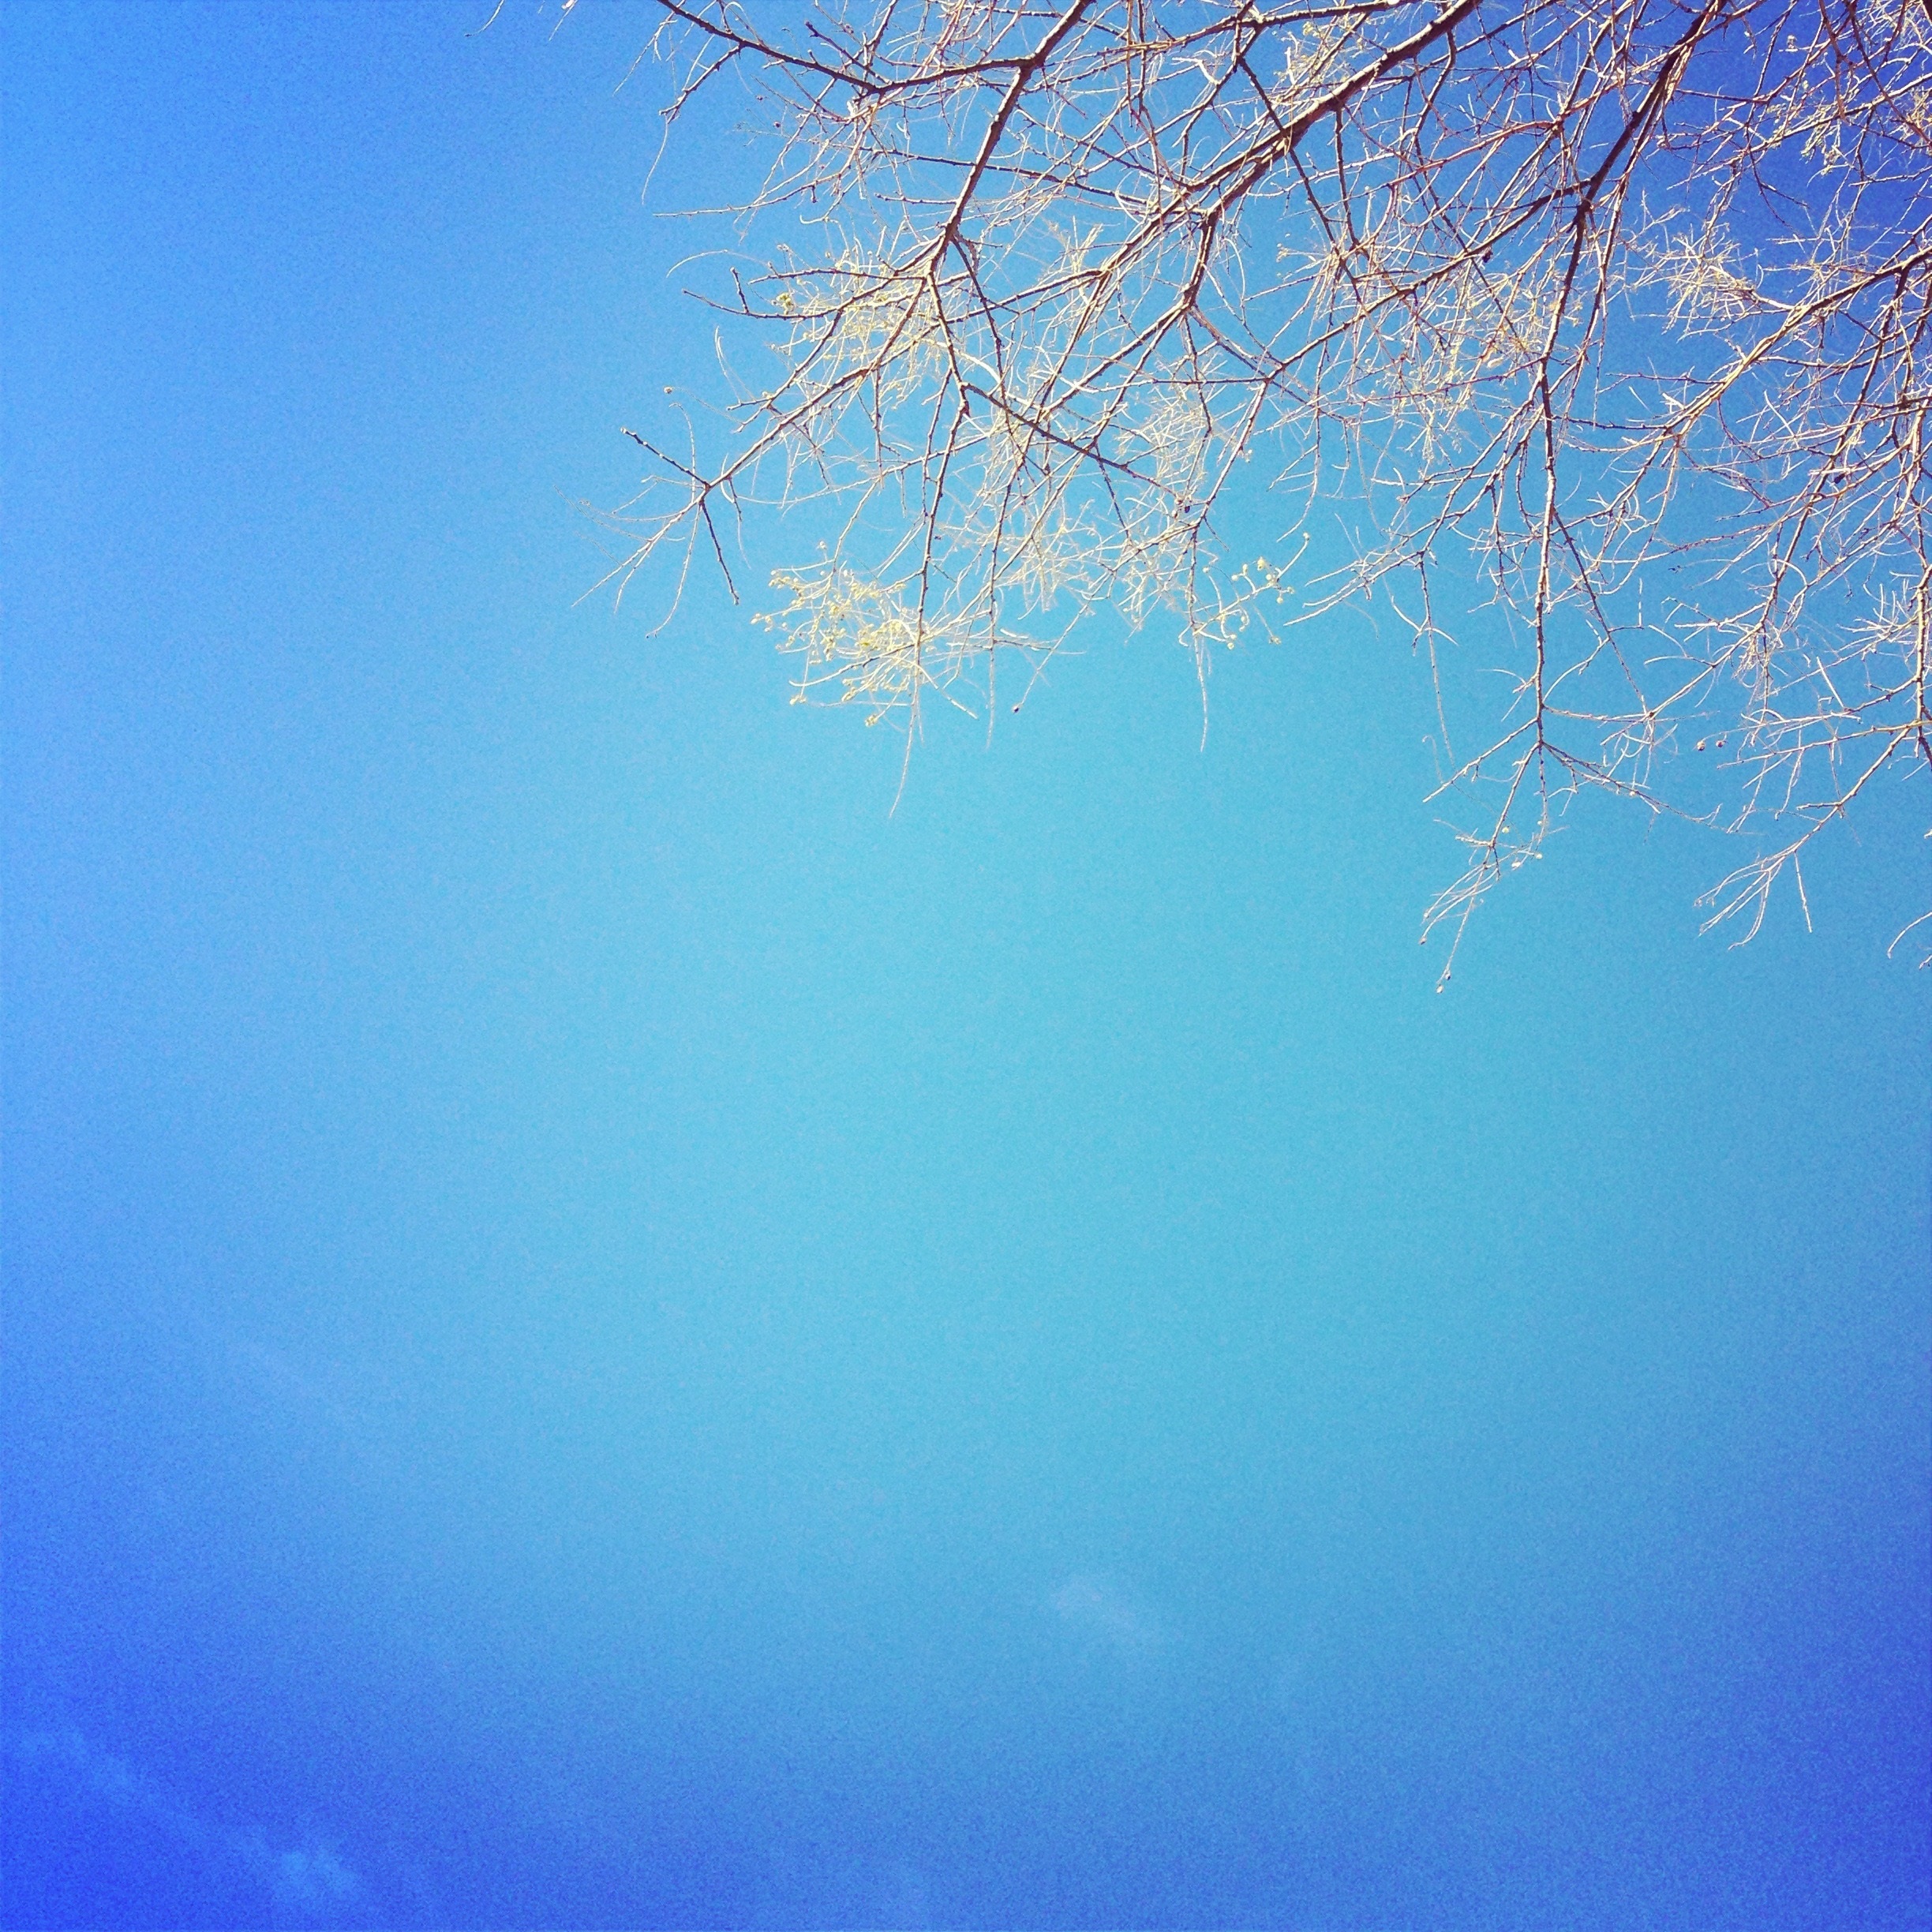
nature, branch, cloud, sky, sunlight, flower, reflection, blue, trees, branches